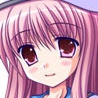
Portrait style: Anime Portrait